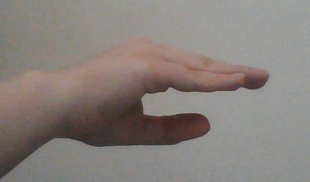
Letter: jeem